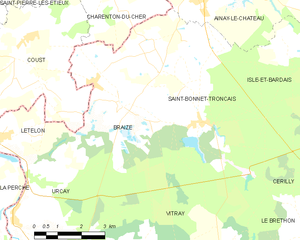
Carte des communes françaises: Braize